Ukraine NOW

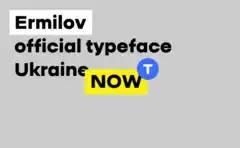

The main logo of the brand is a combination of the country's name, communication message NOW and the corresponding icon. The main icon is the national top-level domain of Ukraine - UA.